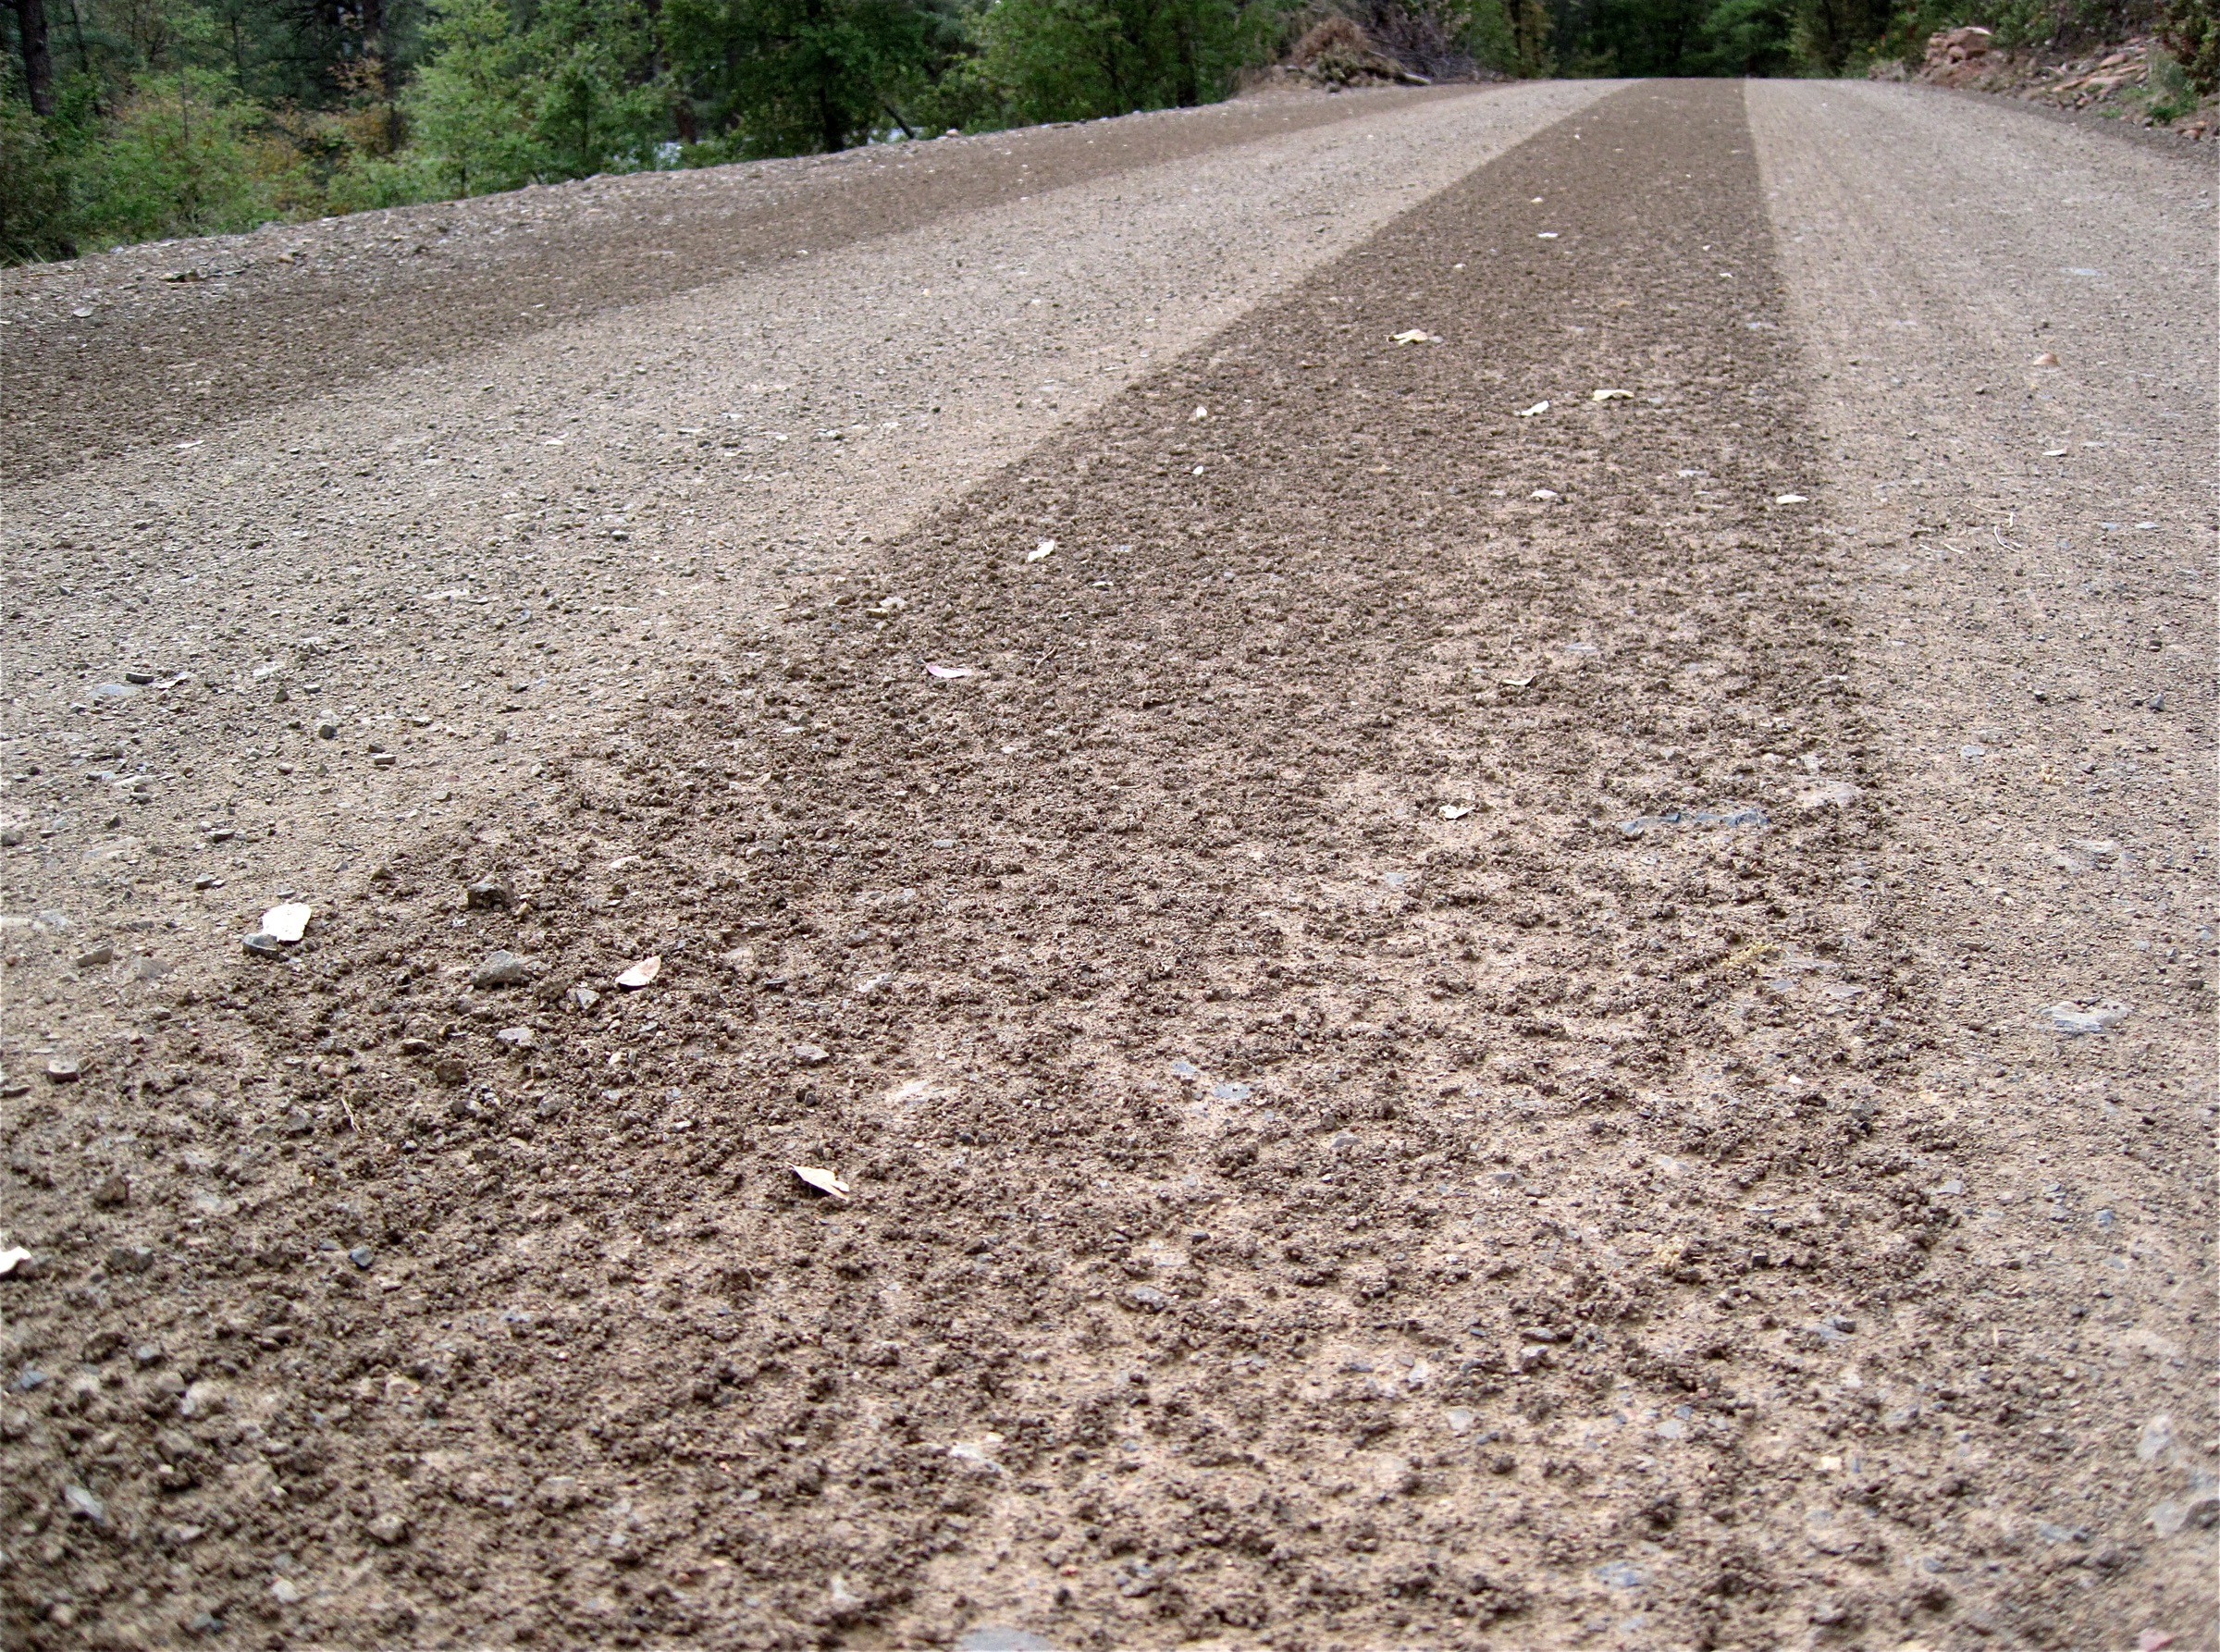
road, sidewalk, floor, cobblestone, asphalt, walkway, soil, lane, material, gravel, infrastructure, 2009365, driveway, flooring, road surface